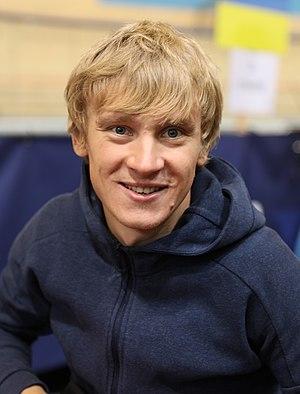
Volodymyr Dzhus, né le 23 juin 1993 à Donetsk, est un coureur cycliste ukrainien, membre de l'équipe ISD.